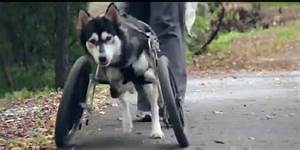
Label: cane